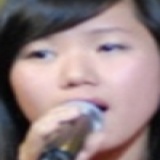
ca sĩ Thùy Chi